Susya

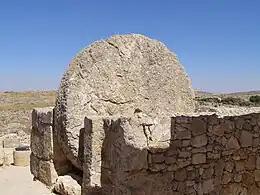
Burial stone at the entrance of the Susya synagogue

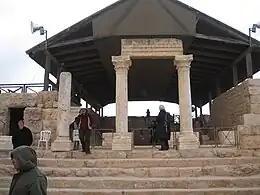
Susya synagogue

The excavated synagogue in Susya dates from the 4th to the 7th century CE and was in continuous use until the 9th century CE. According to Jodi Magness, the synagogue was built in the 4th - 5th centuries and continued in use for "at least" another two centuries. It is one of four of an architecturally unique group in the Southern Judean Hills. Only six synagogues have been identified in Judea as a whole; the lower number may be accounted for by a shift in the Jewish population from Judah to Galilee in the 2nd and 3rd centuries. The other three of this distinctive group are those of Eshtemoa, Horvat Maon, and 'Anim. Three outstanding characteristics of the Susya-Eshtemoa group, are their width, entrances at the short eastern wall, and the absence of columns to support the roof.